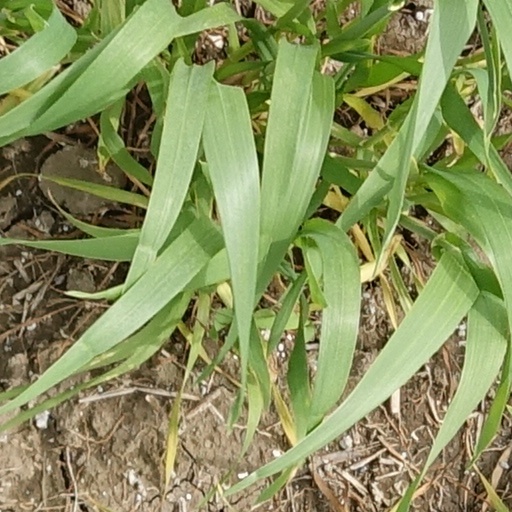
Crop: wheat